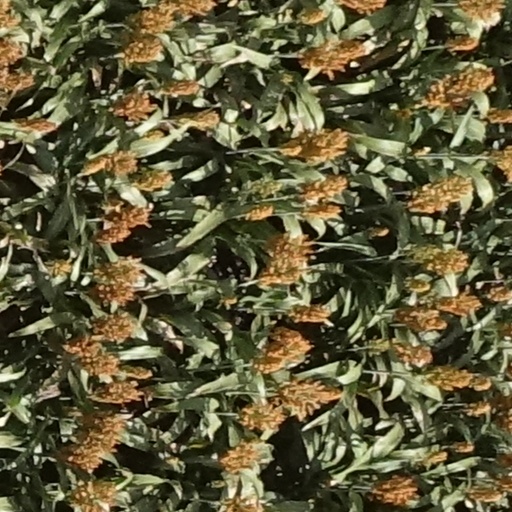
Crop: sorghum